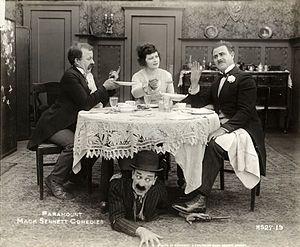
Chester Conklin est un acteur américain, né le 11 janvier 1886 à Oskaloosa, Iowa, mort le 11 octobre 1971 à Van Nuys.